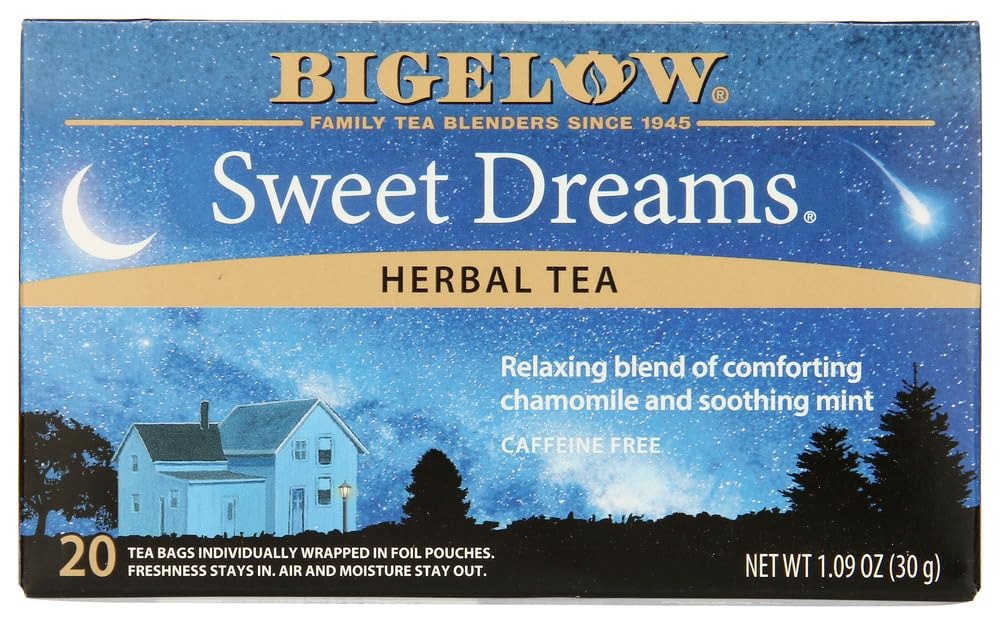
Item Name: Bigelow Tea Sweet Dreams 20 Bags (Pack of 4)
Bullet Point 1: 4 boxes of SWEET DREAMS Herbal Tea by Bigelow - 20 bags each
Bullet Point 2: In the hustle and hurry that have become so much a part of our lives, it's important to take a moment at the end of each day to unwind. Sweet Dreams Herbal Tea, a blend of chamomile and hibiscus flowers with its mild and soothing flavor, will add a peaceful note to the close of your day. 20 individually foil wrapped tea bags per box.
Bullet Point 3: Caffeine Status: 0mg
Value: 4.0
Unit: Count

Price: 13.74